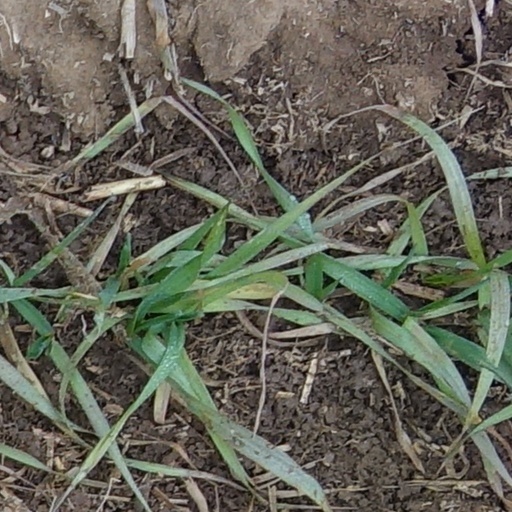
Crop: wheat